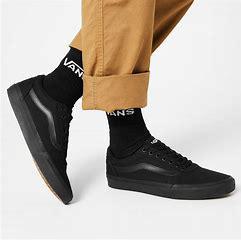
Brand: Vans
Model: Ward